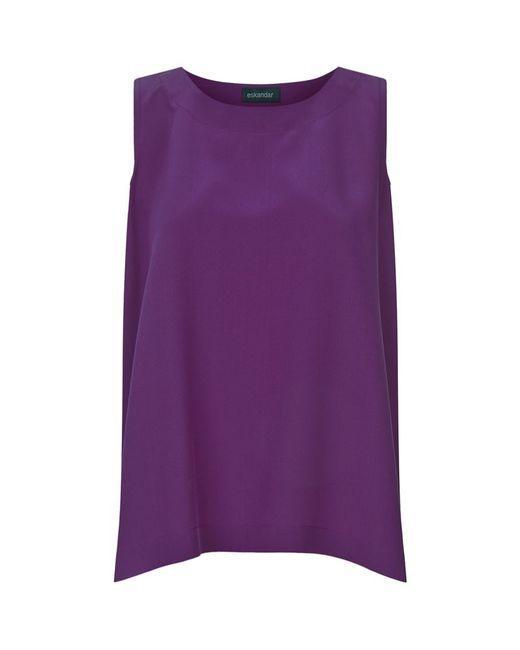
Damen sexy Top lila ärmellose lässige Weste